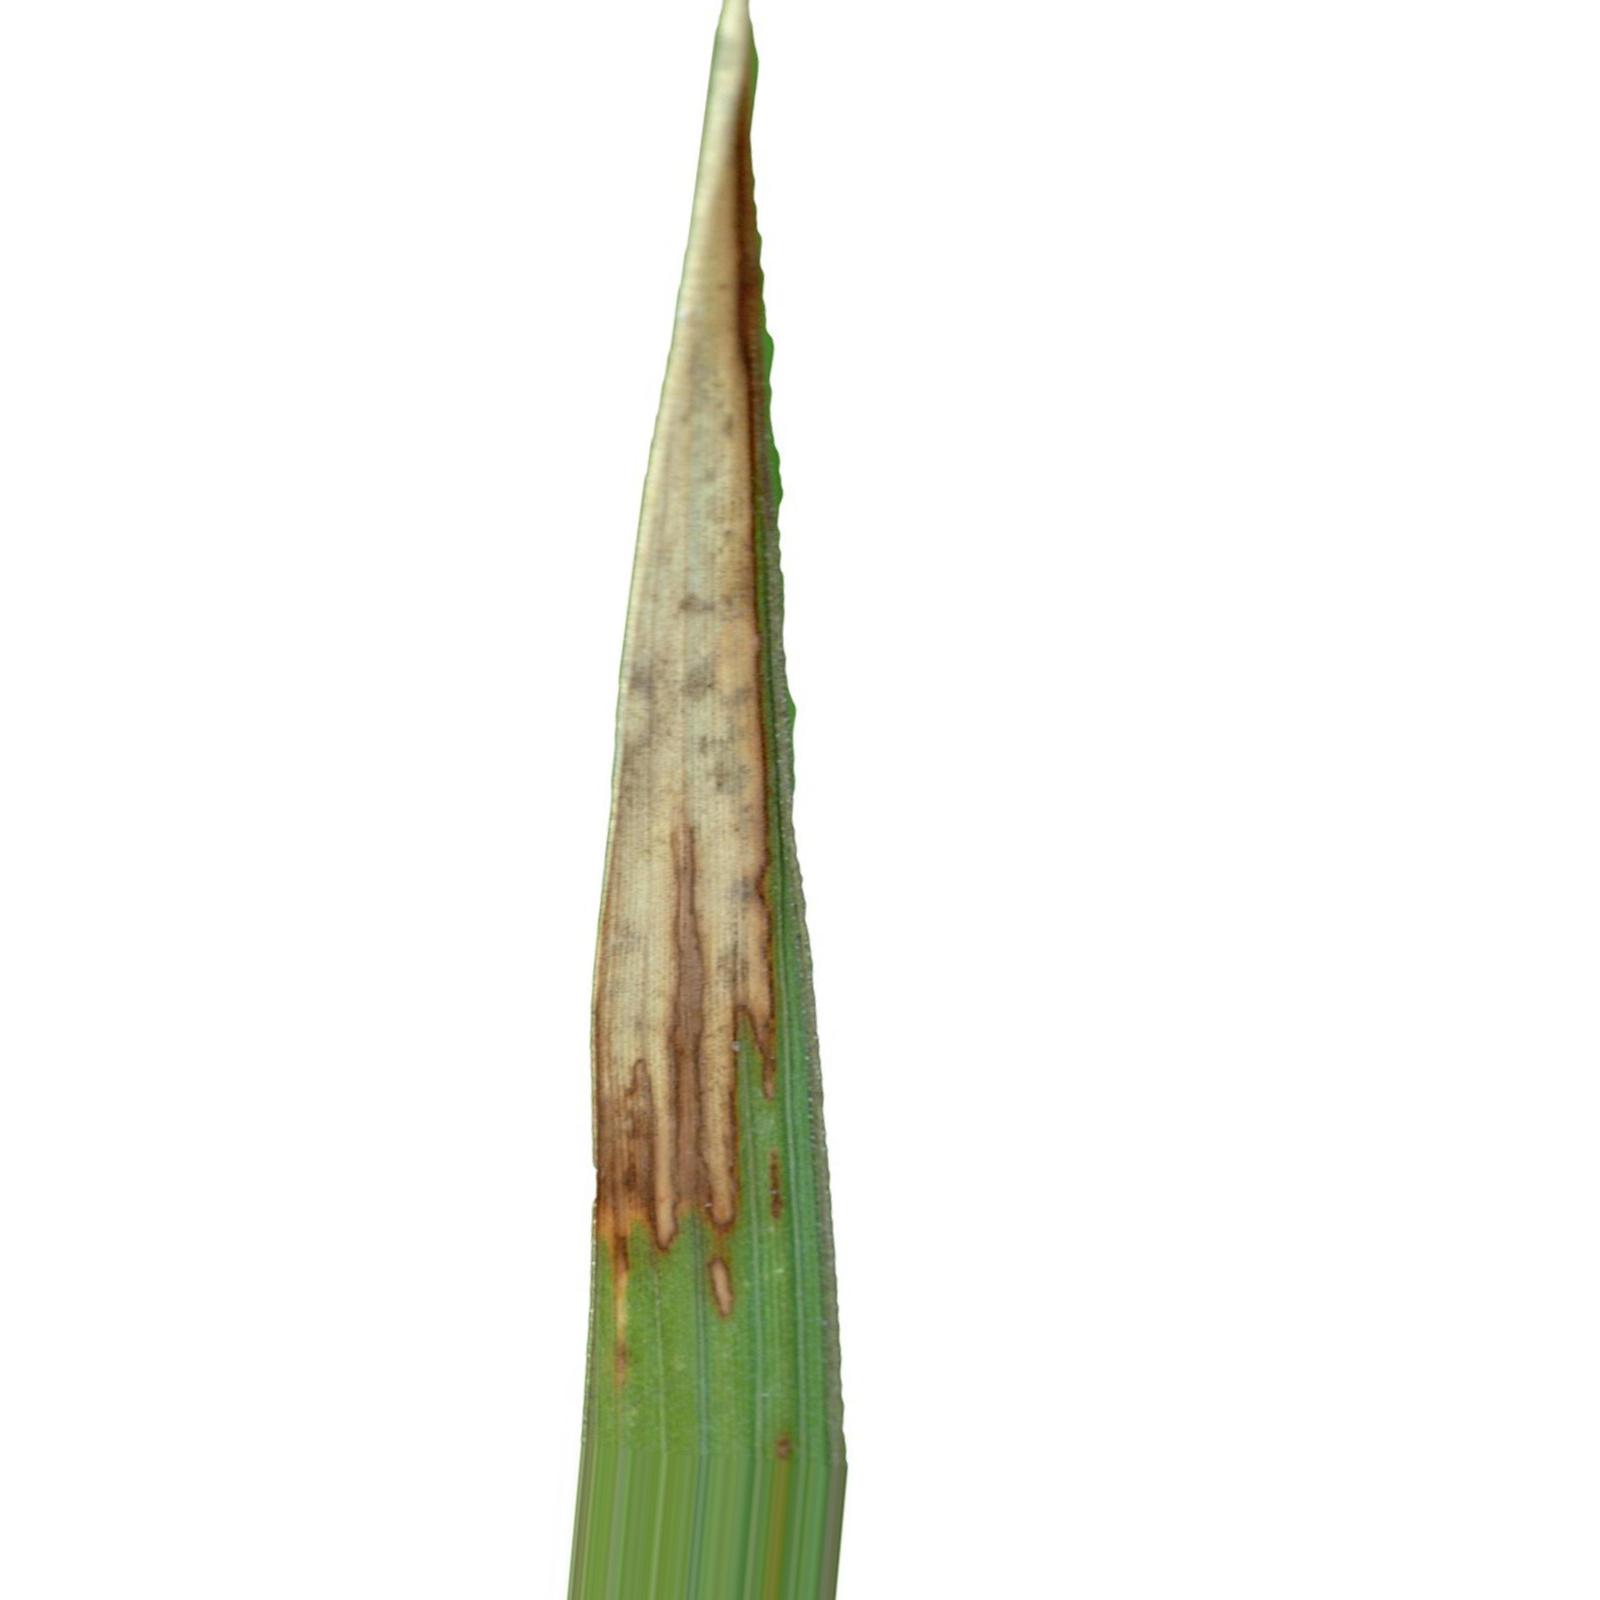
Nhãn: Bệnh Cháy lá ( Leaf scald )